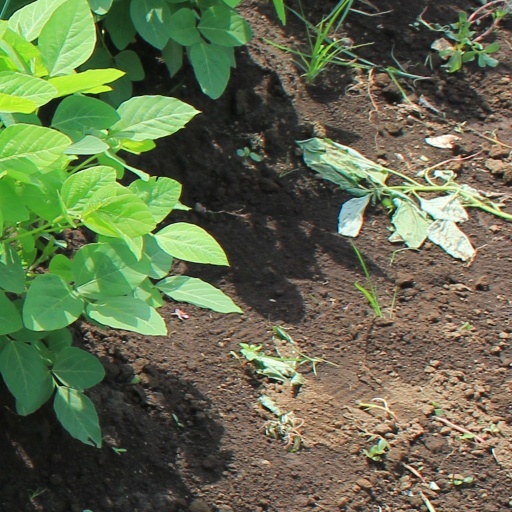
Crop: soybean